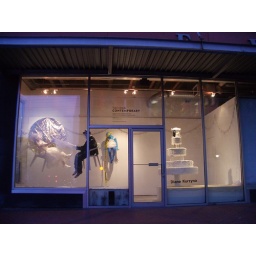
Another White Trash Wedding recycled plastic bag art by Ruby Re-Usable May 2009 075